Giuseppe Sala (politician)

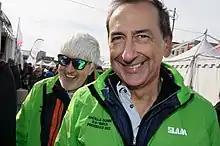
Giuseppe Sala with the journalist Beppe Severgnini in October 2016.

On 22 March 2015, the incumbent mayor of Milan, Giuliano Pisapia, announced that he had chosen not to run for re-election in 2016 for a second term in office. Following Pisapia's decision, the ruling center-left coalition decided to call an open primary election to choose a new single mayoral candidate.